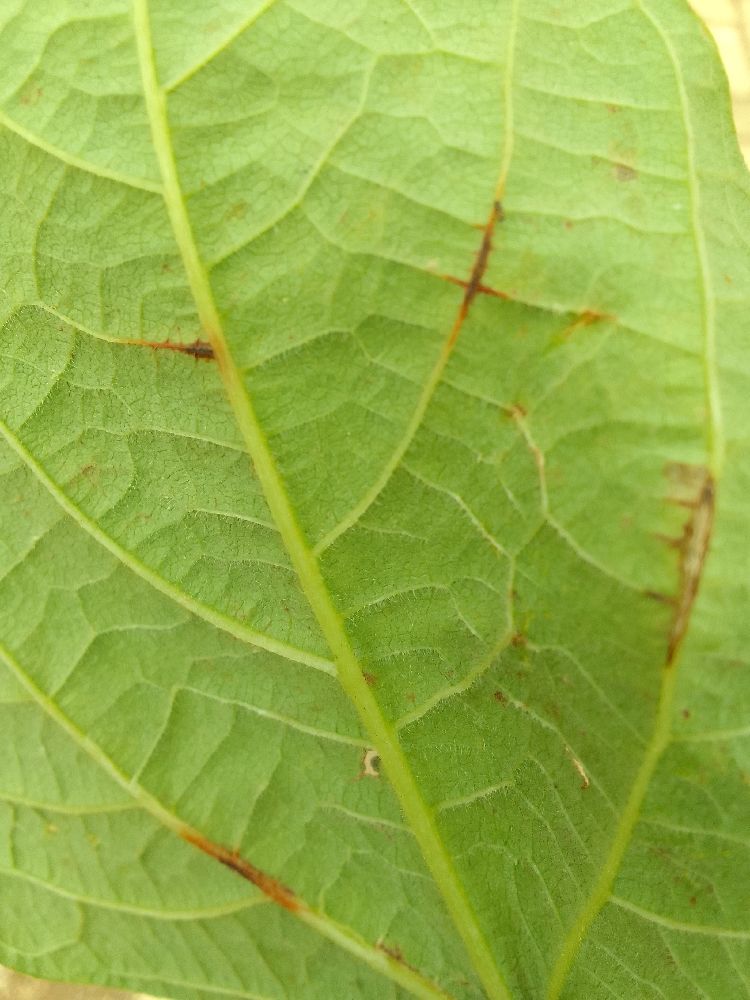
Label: anthracnose